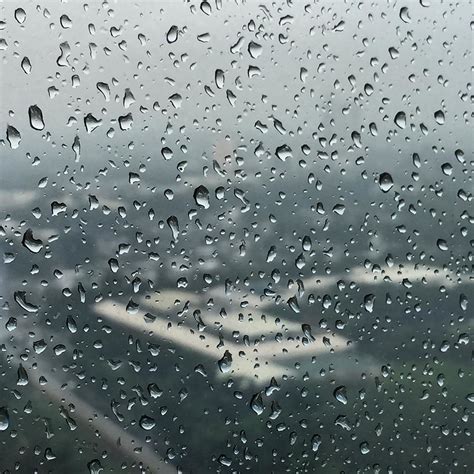
Weather: rain or strom